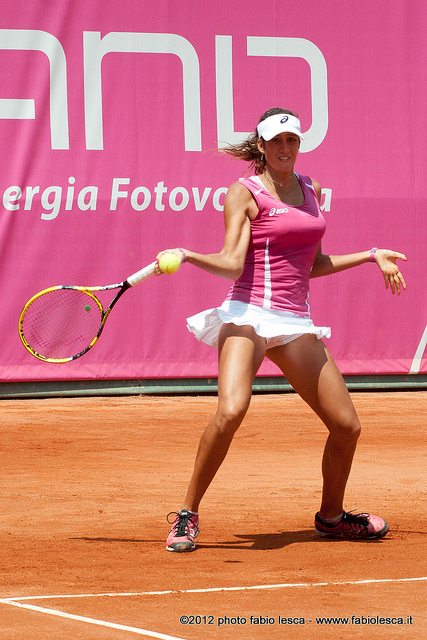
một người phụ nữ đang vung vợt để đánh quả bóng tennis